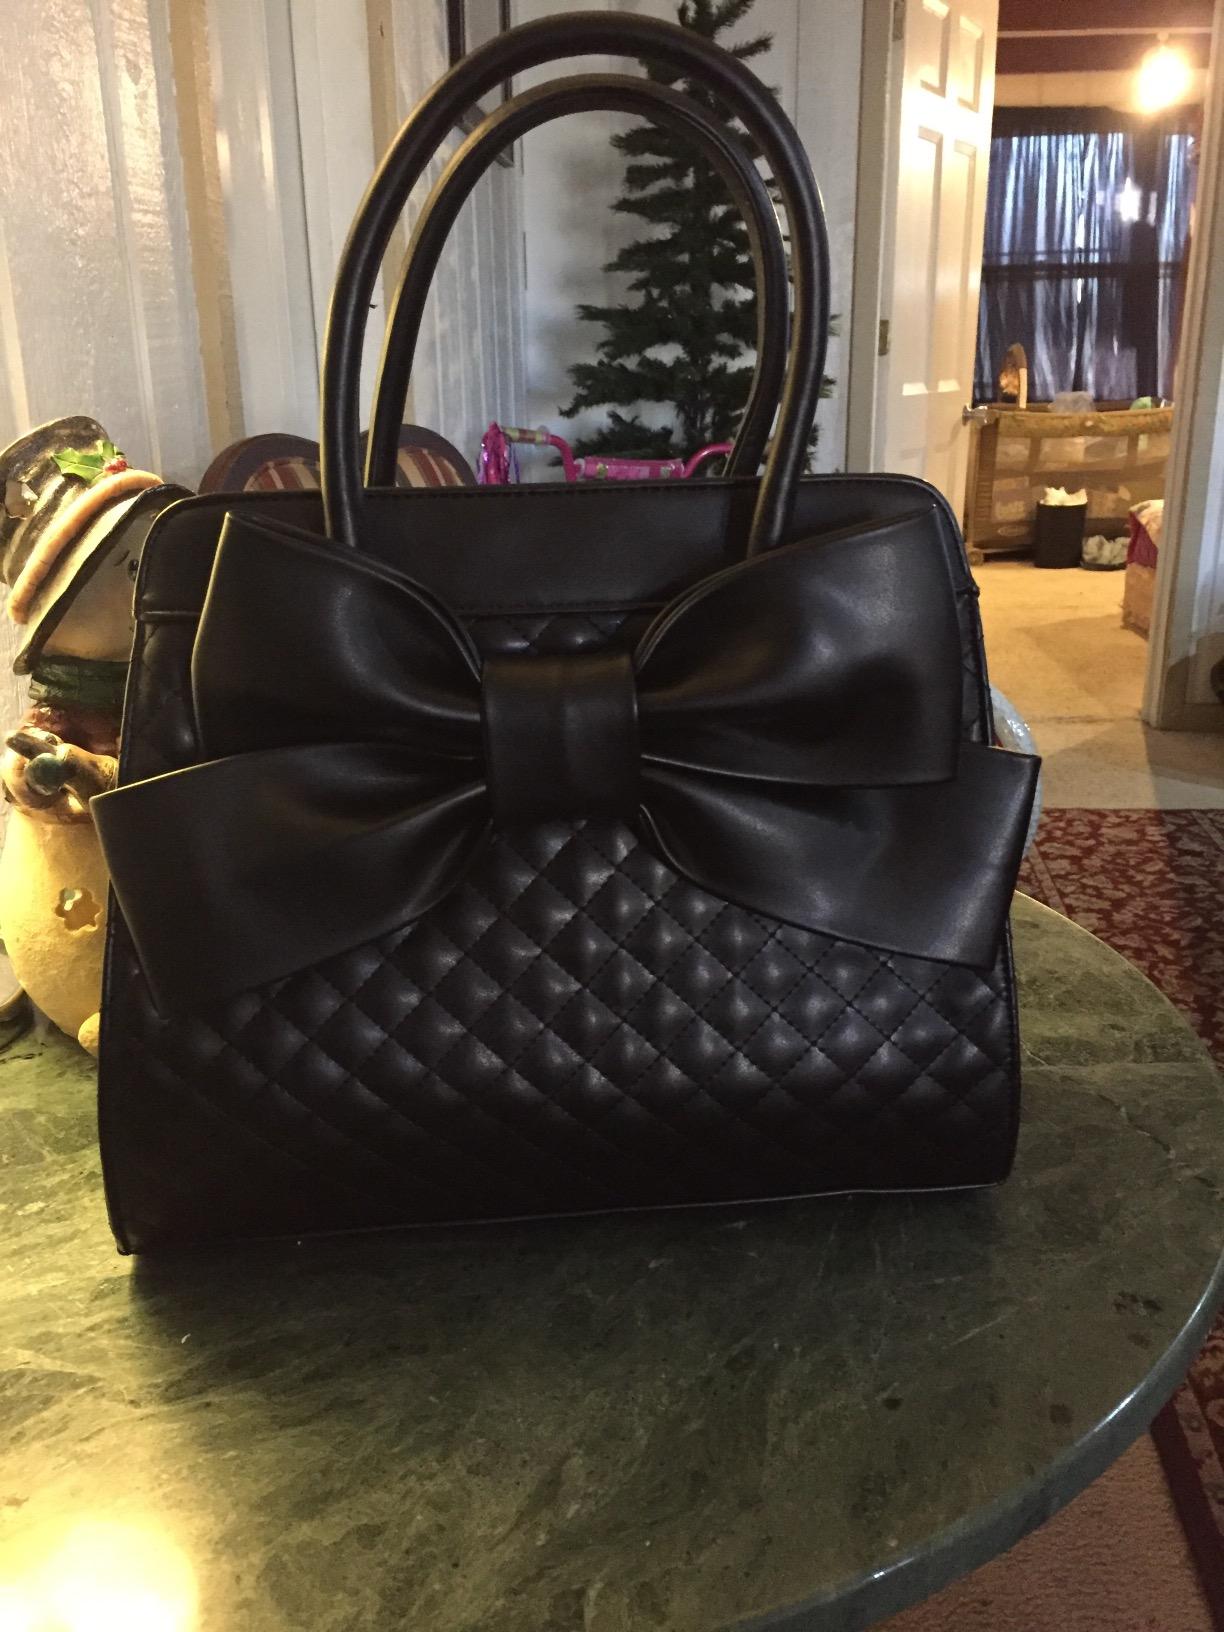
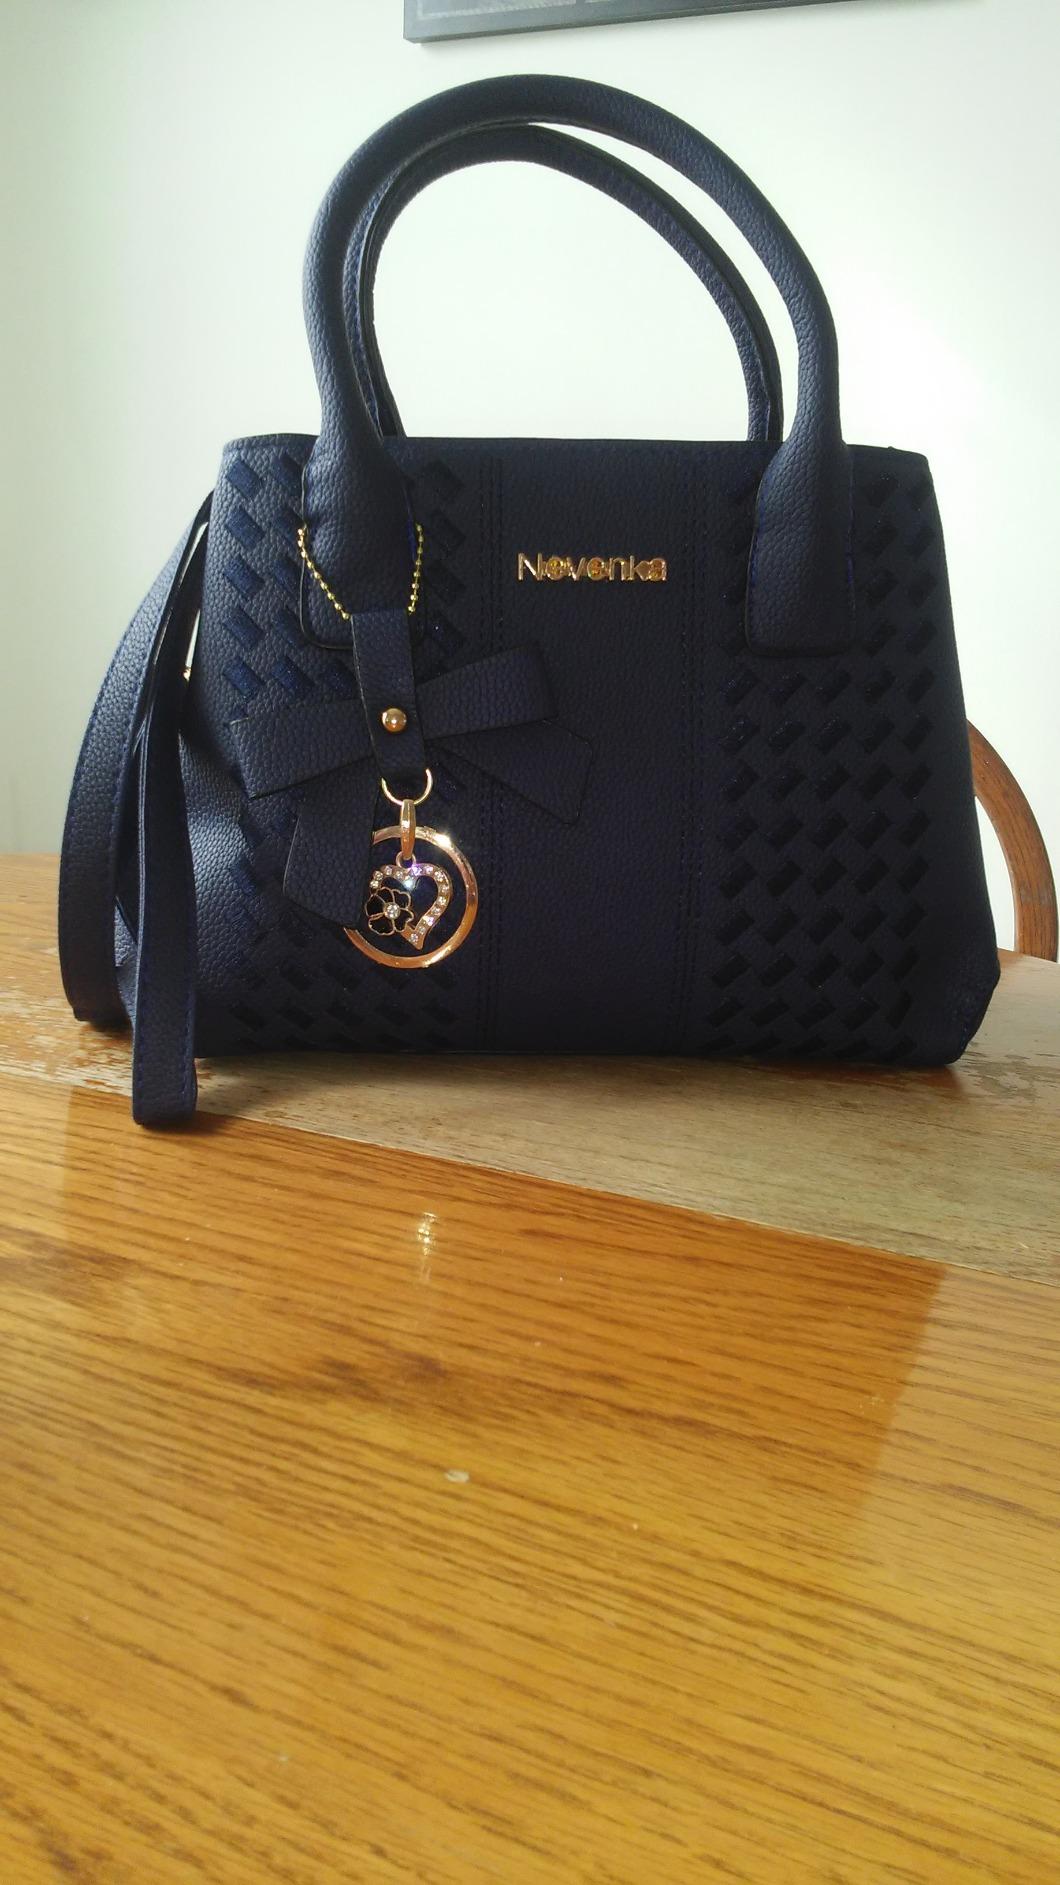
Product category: accessories_handbag
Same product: no